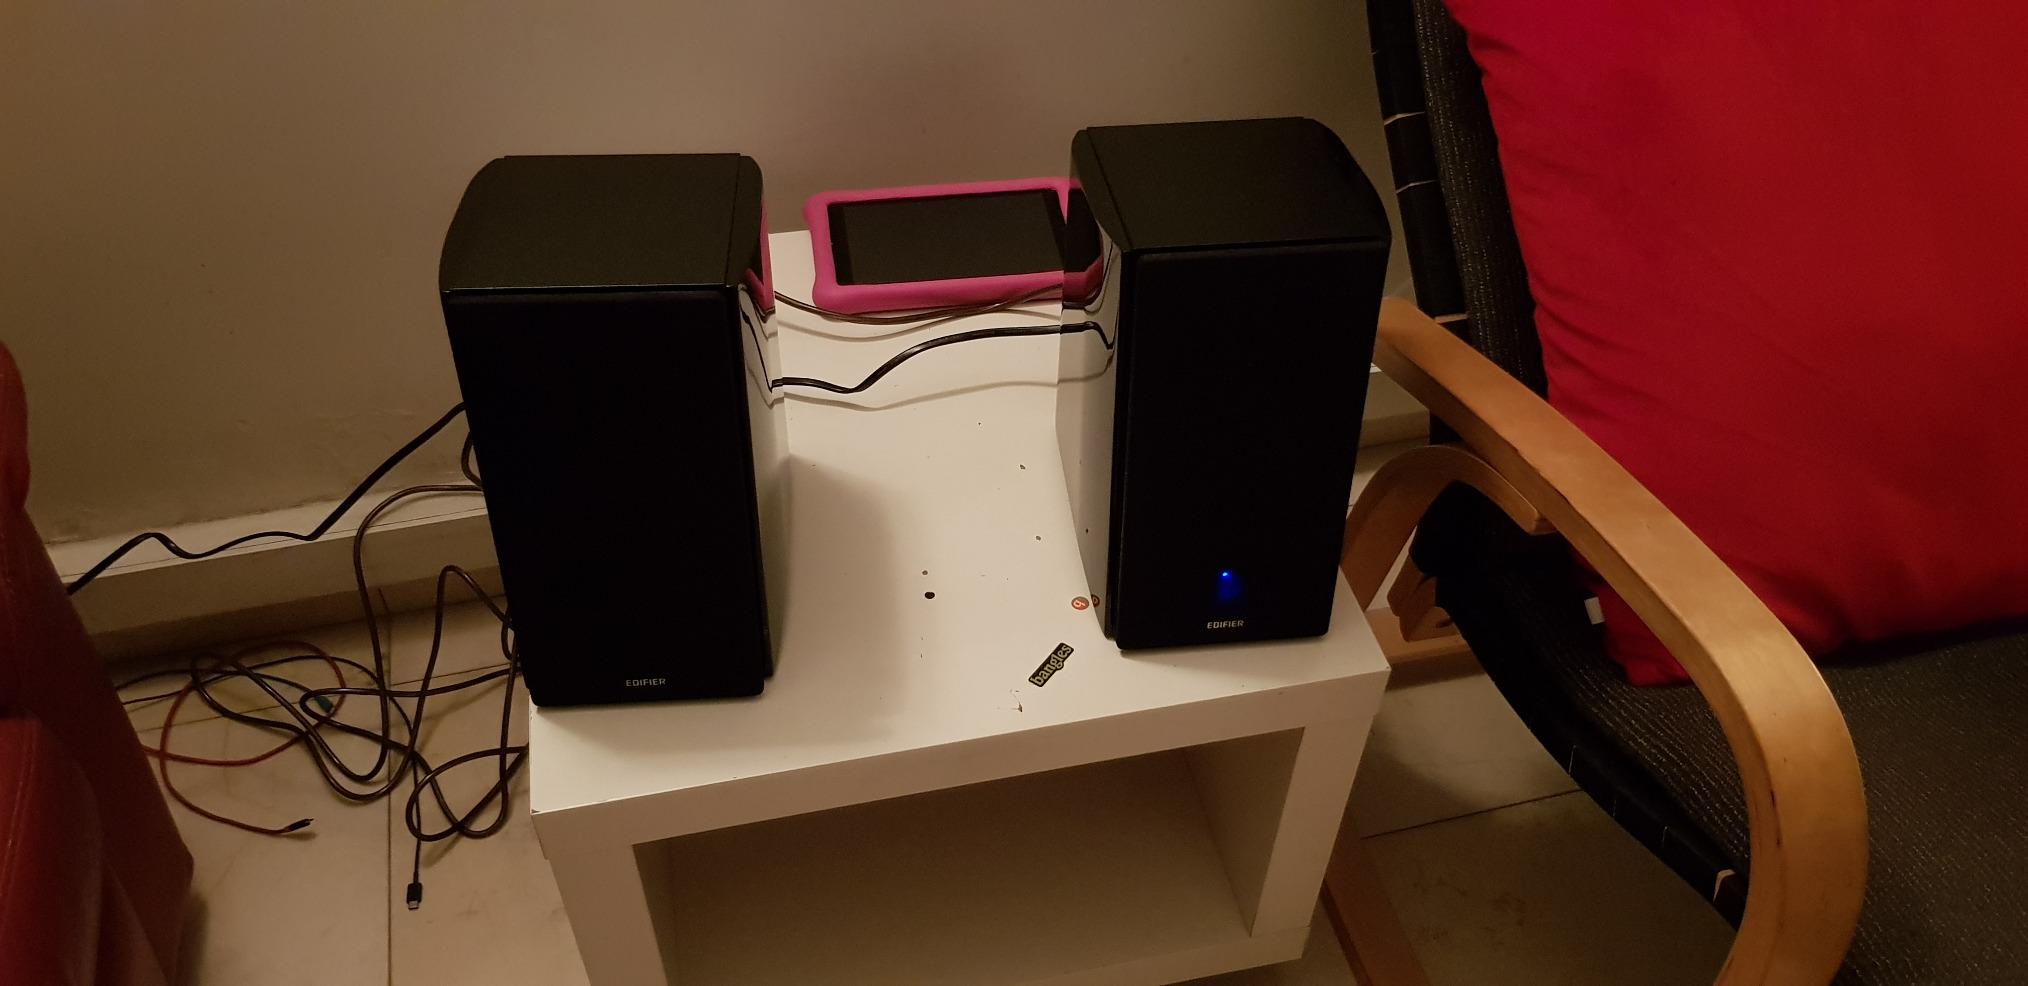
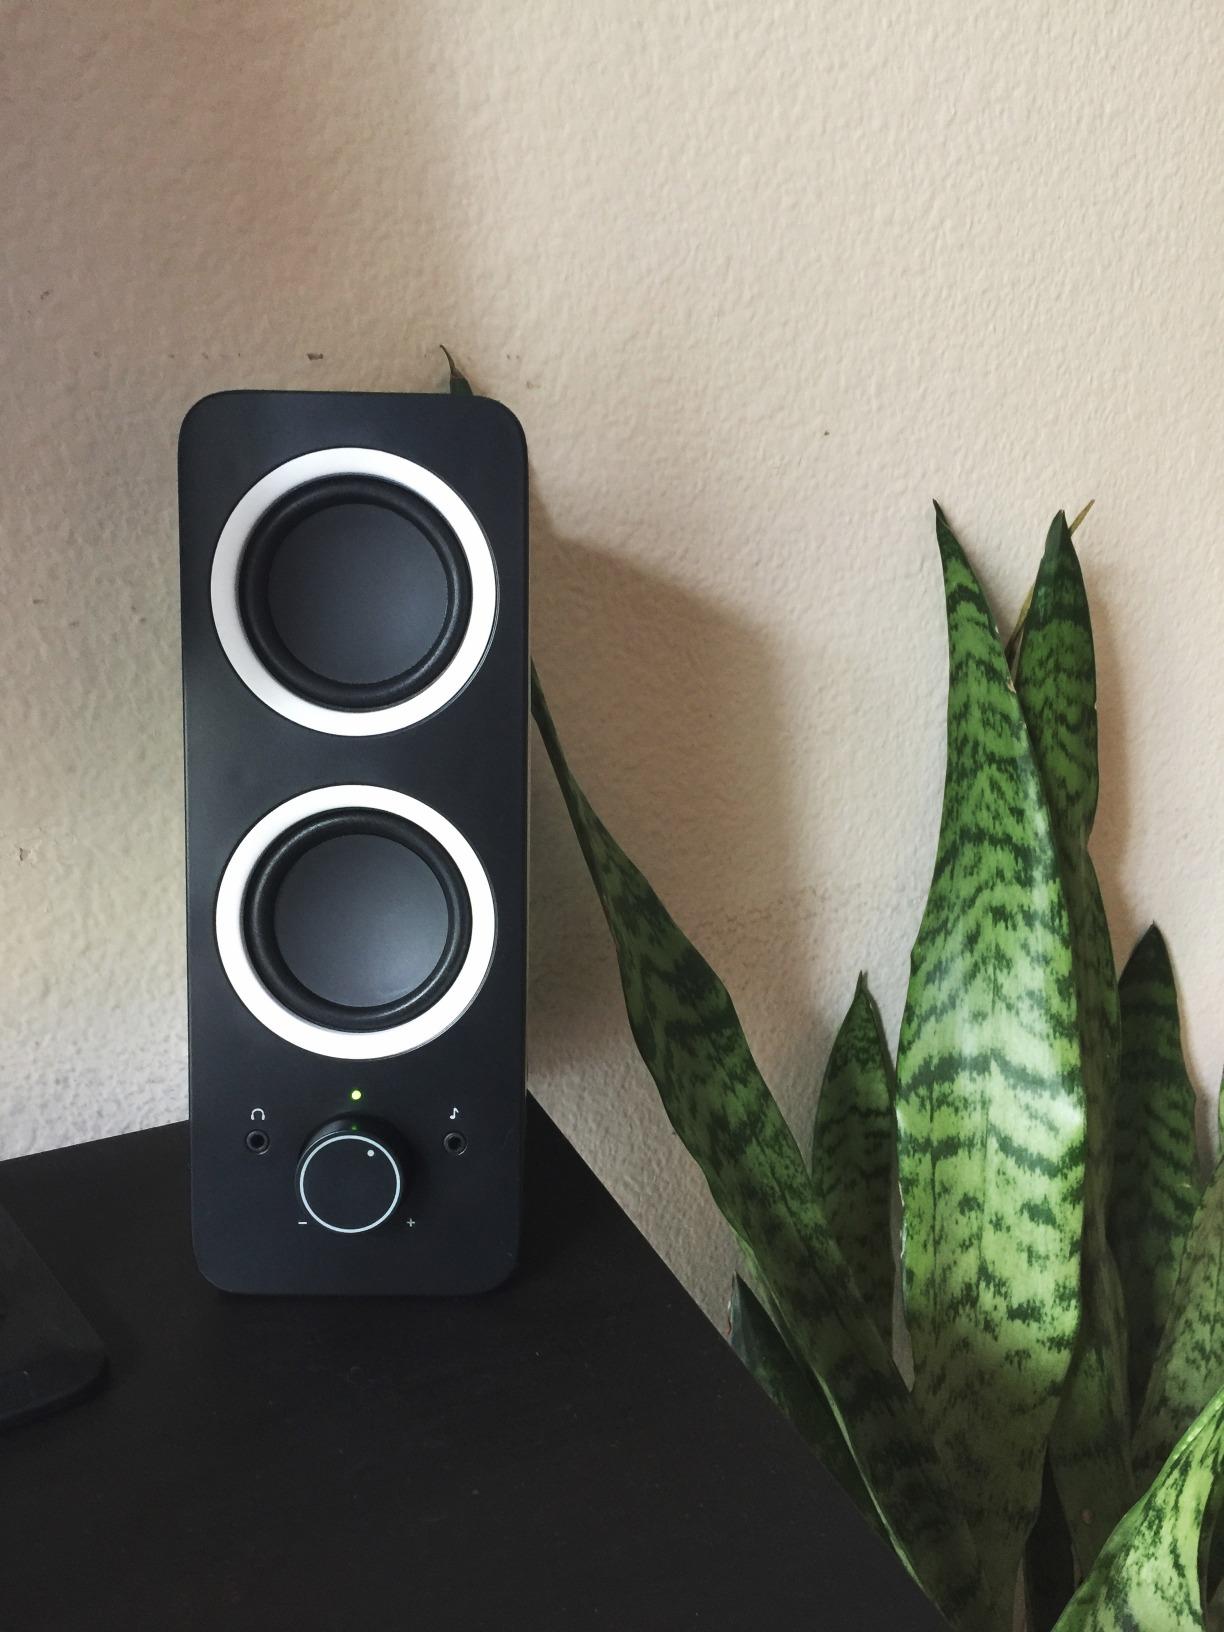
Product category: speaker
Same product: no